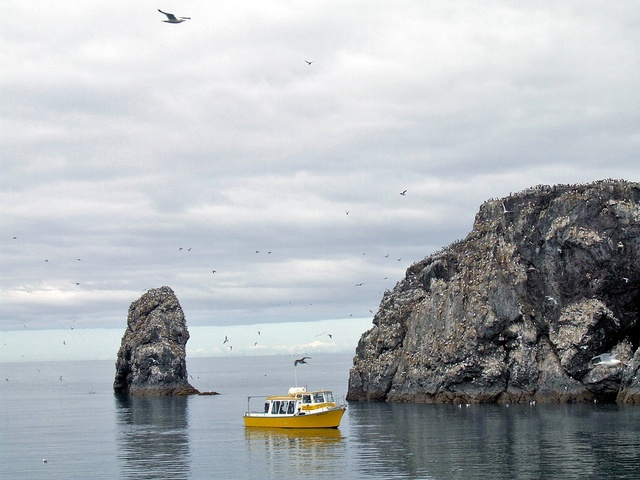
Group of seagulls flying around a fishing boat.
A yellow boat on the water with 2 rock formations by it.
A boat on the water near two large rocks.
A small boat is floating in the ocean between two rocks.
a small yellow boat set in the water by large rocks